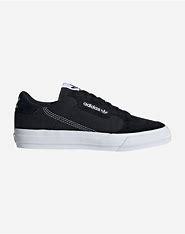
Brand: Adidas
Model: Continental Vulc